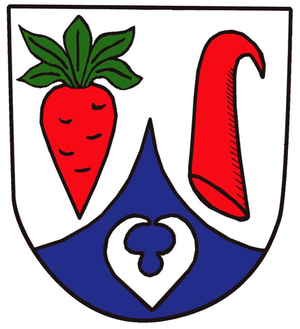
Rappin est une commune d'Allemagne se trouvant dans l'arrondissement de Poméranie-Occidentale-Rügen, en Poméranie occidentale, faisant partie du land de Mecklembourg-Poméranie occidentale.